Kettleness

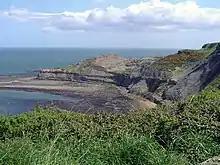
Kettle Ness with a glimpse of the disused quarries.

As at other locations on the Cleveland coast, the underlying geology has an abundance of mineral resources. The Upper Lias consists of alum shales, jet rock, cement shales, and ironstone.